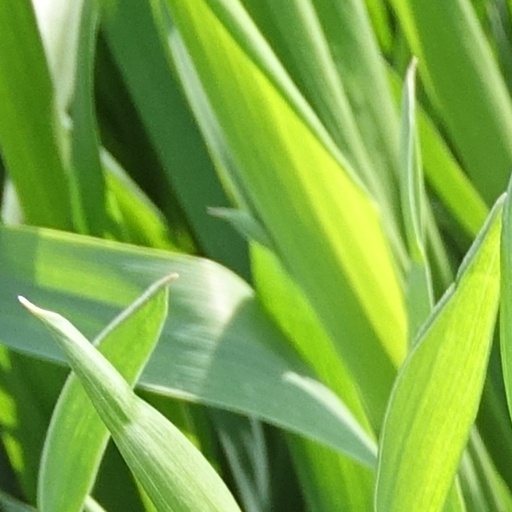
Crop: wheat